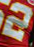
Number: 2